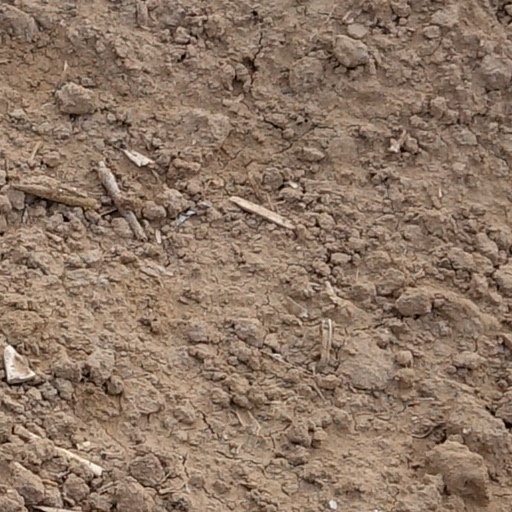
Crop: wheat